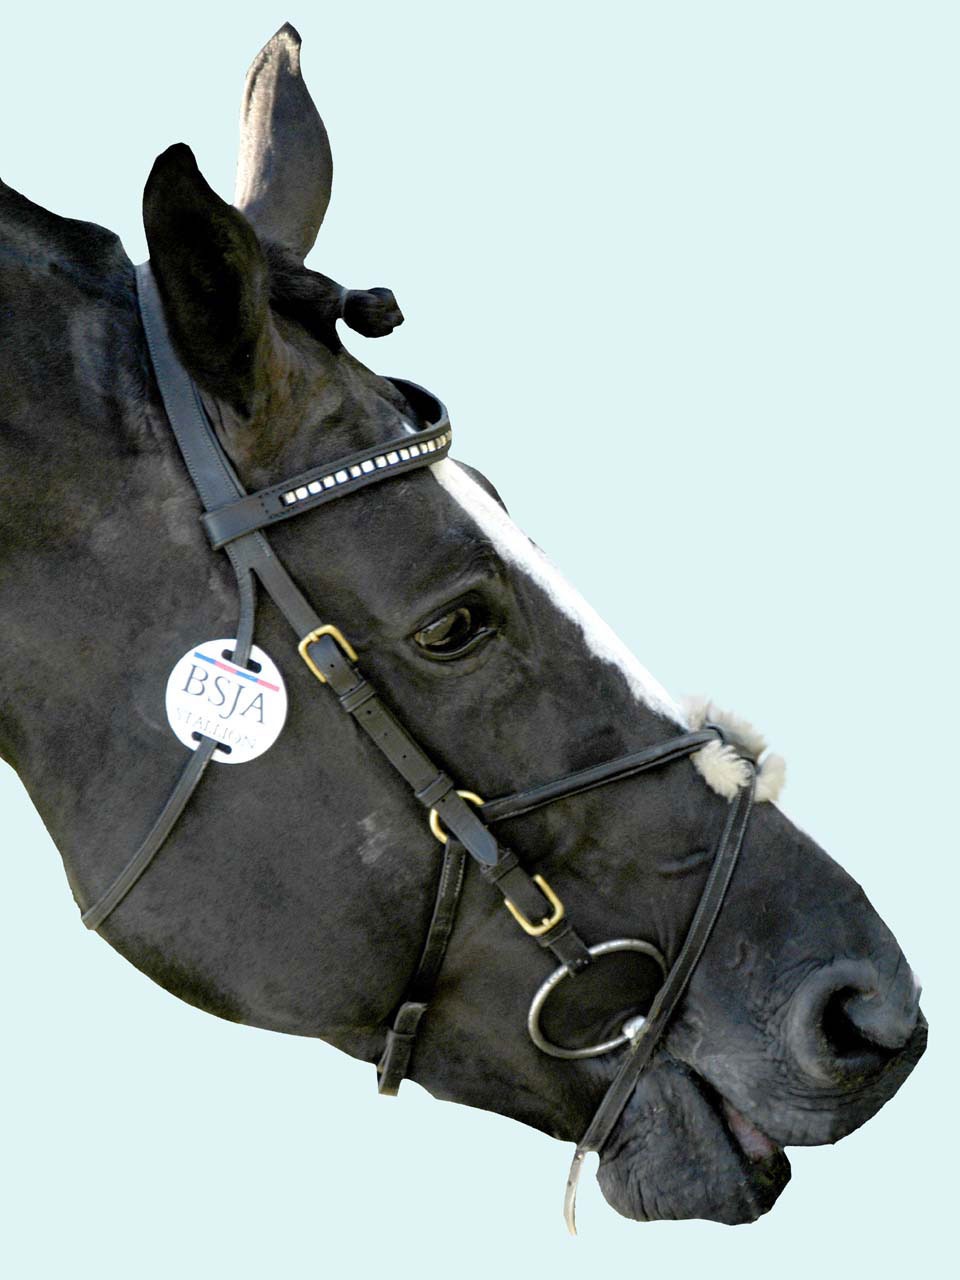
leather, animal, horse, bag, bridle, equine, riding, head, footwear, halter, horse tack